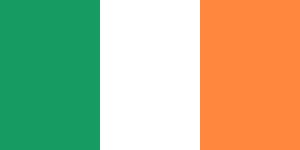
Irlands flag
Irlands flag
Det irske nationalflag er en trikolore af grøn, hvid og orange. Forholdet mellem højde og bredde er 1:2 Den grønne farve symboliserer den katolske menighed, den orange den protestantiske og den hvide del symboliserer freden mellem de to grupper.